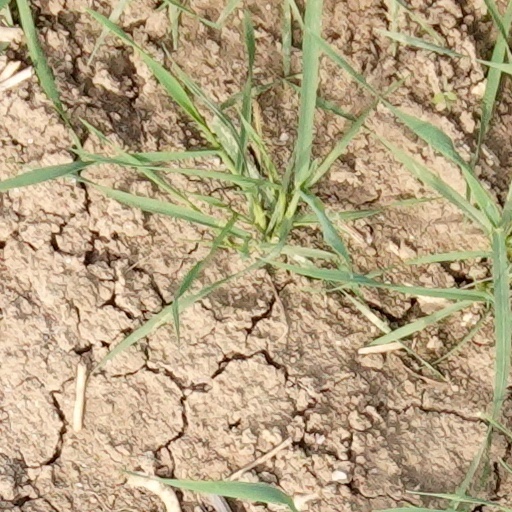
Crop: wheat